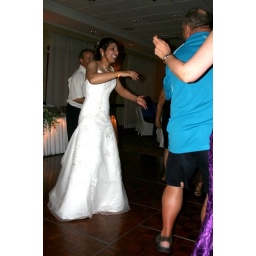
Roxanne teaches blue shirt guy to screw in a lightbulb and pat the dog.